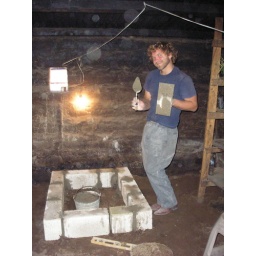
Kody and I building an Estufa Mejorada...the most common stove here in Guatemala